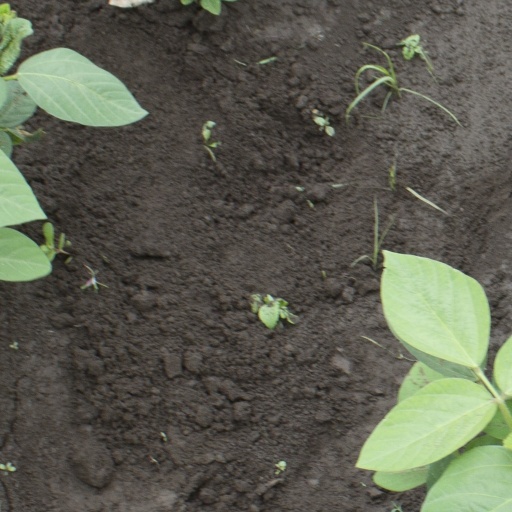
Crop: soybean